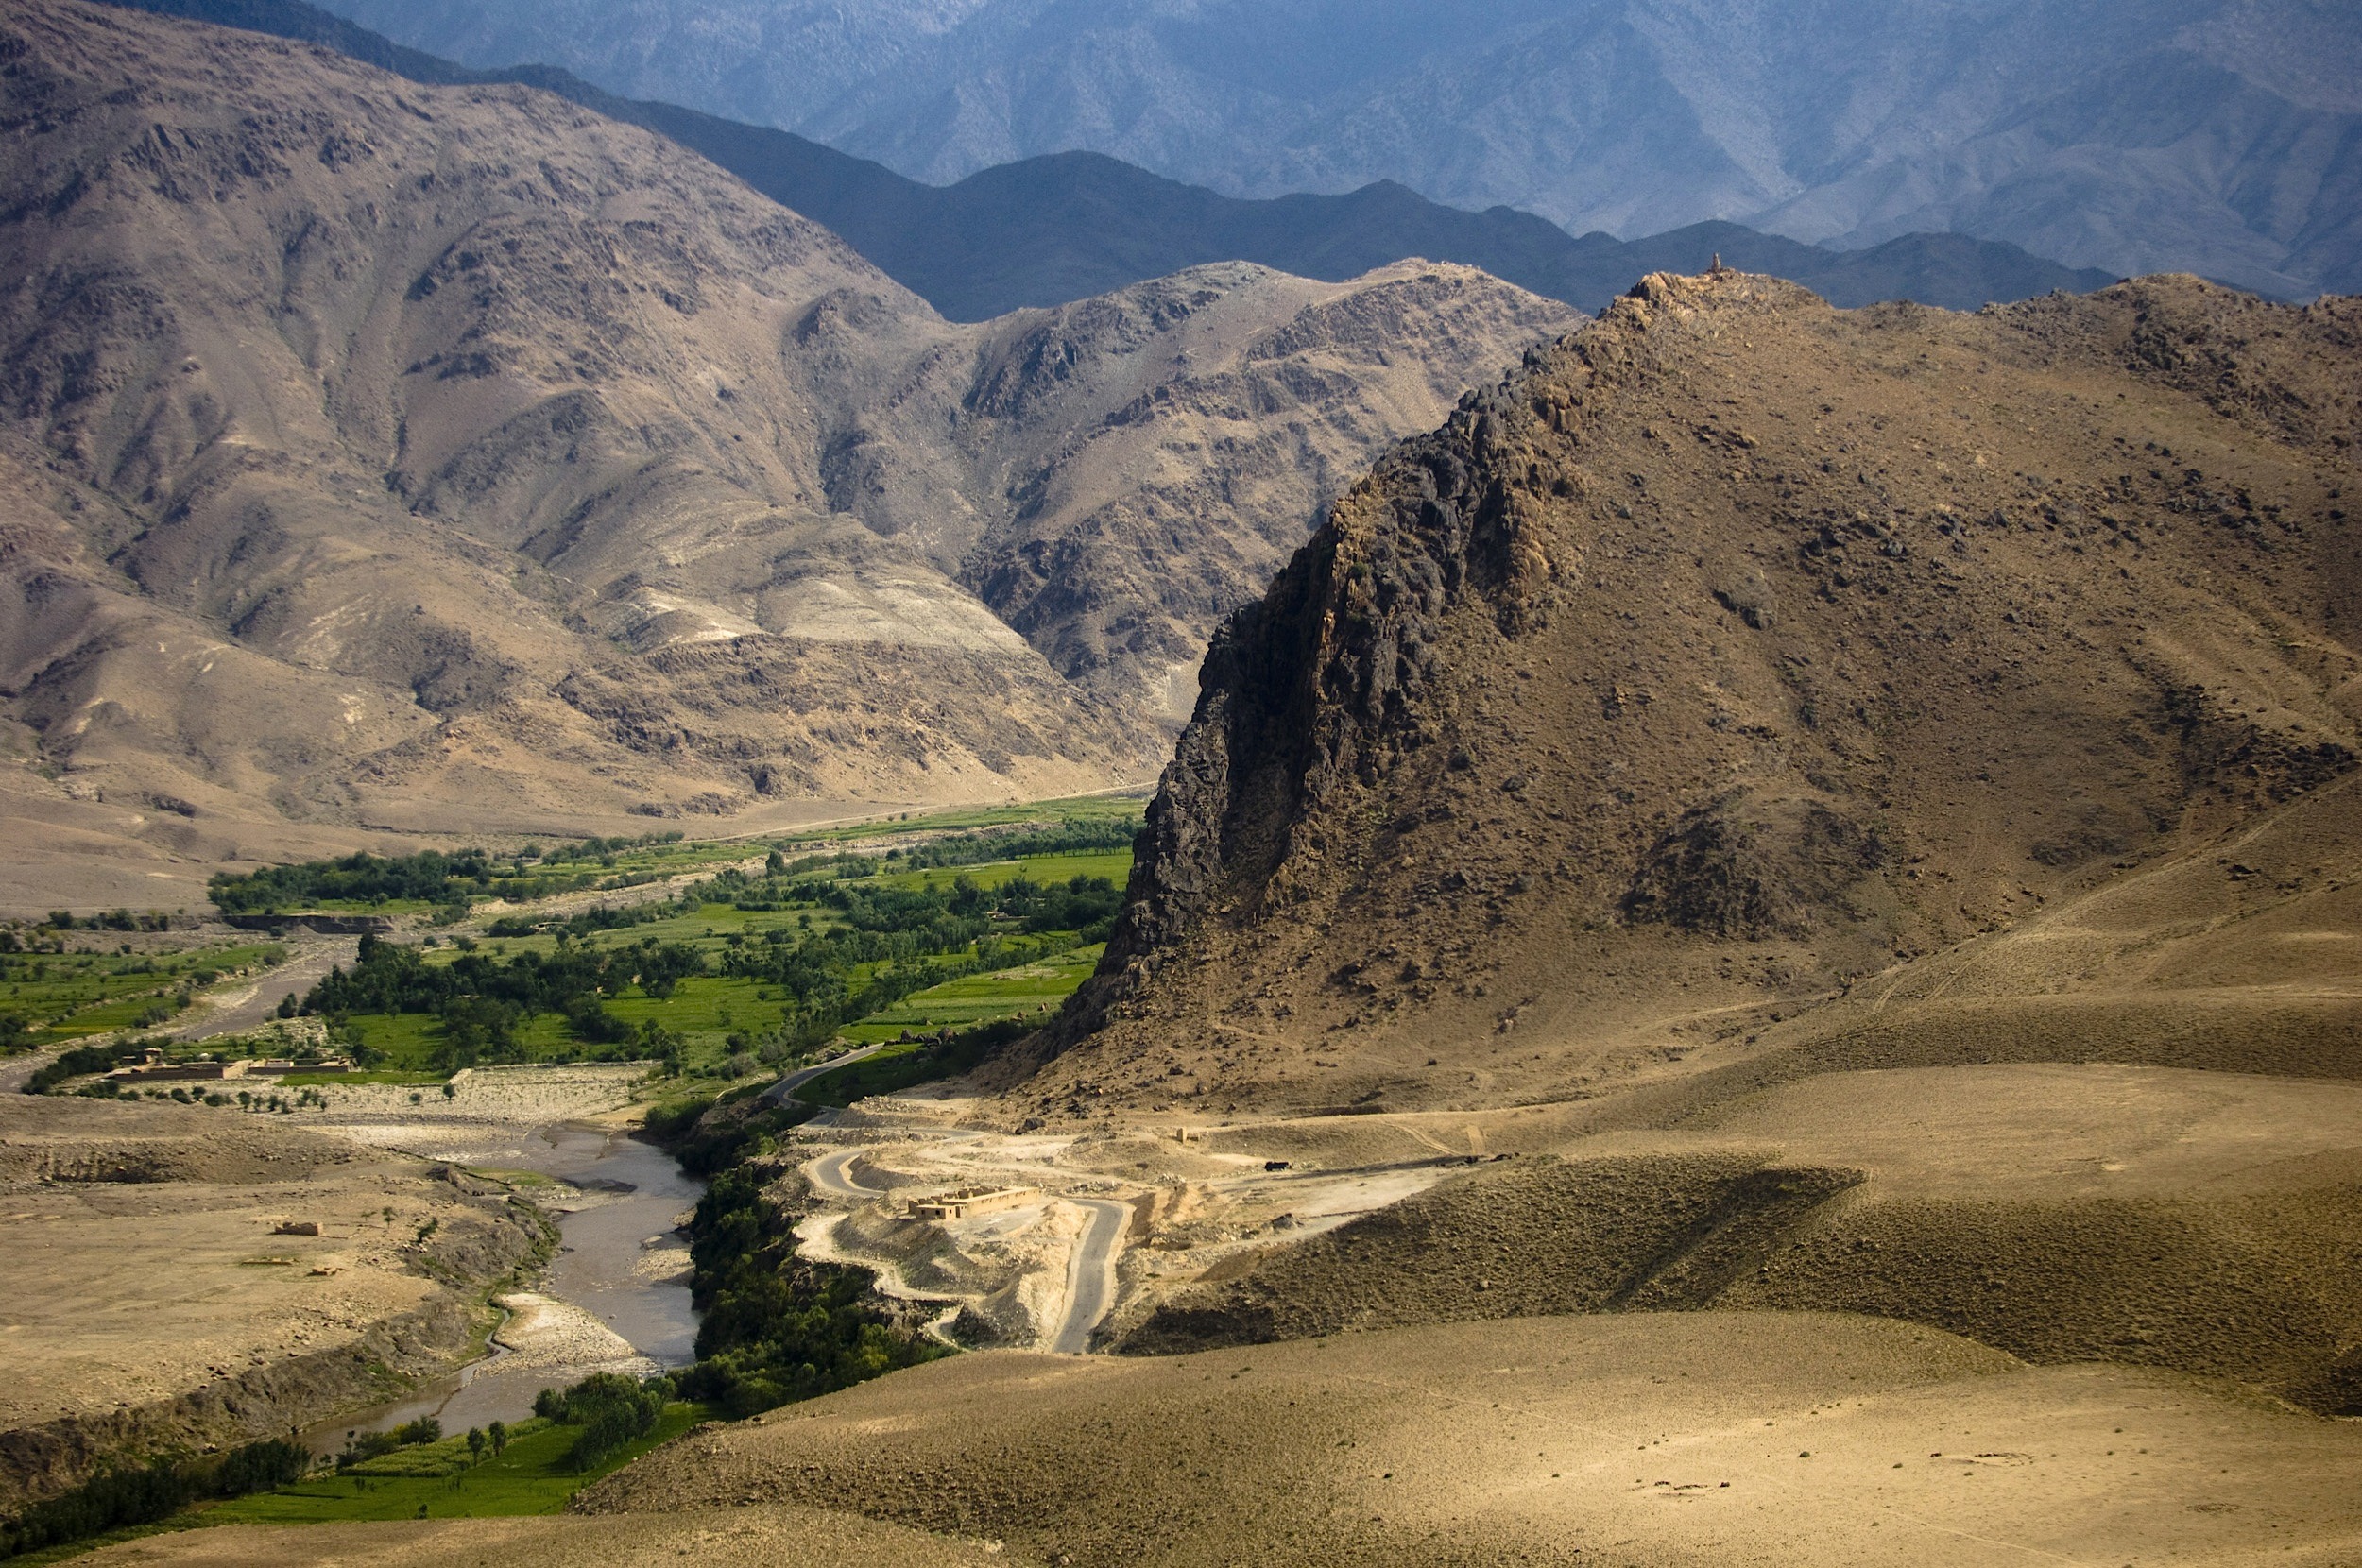
landscape, water, nature, grass, rock, wilderness, mountain, hill, lake, river, valley, mountain range, summer, stream, spring, rocky, gorge, reservoir, trees, rocks, outside, geology, mountains, badlands, ravine, plateau, wadi, afghanistan, landform, mountain pass, natural environment, geographical feature, mountainous landforms